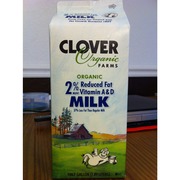
Label: cardboard